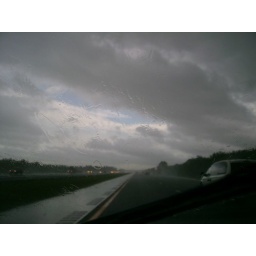
Ah, some blue sky in all of this rain.